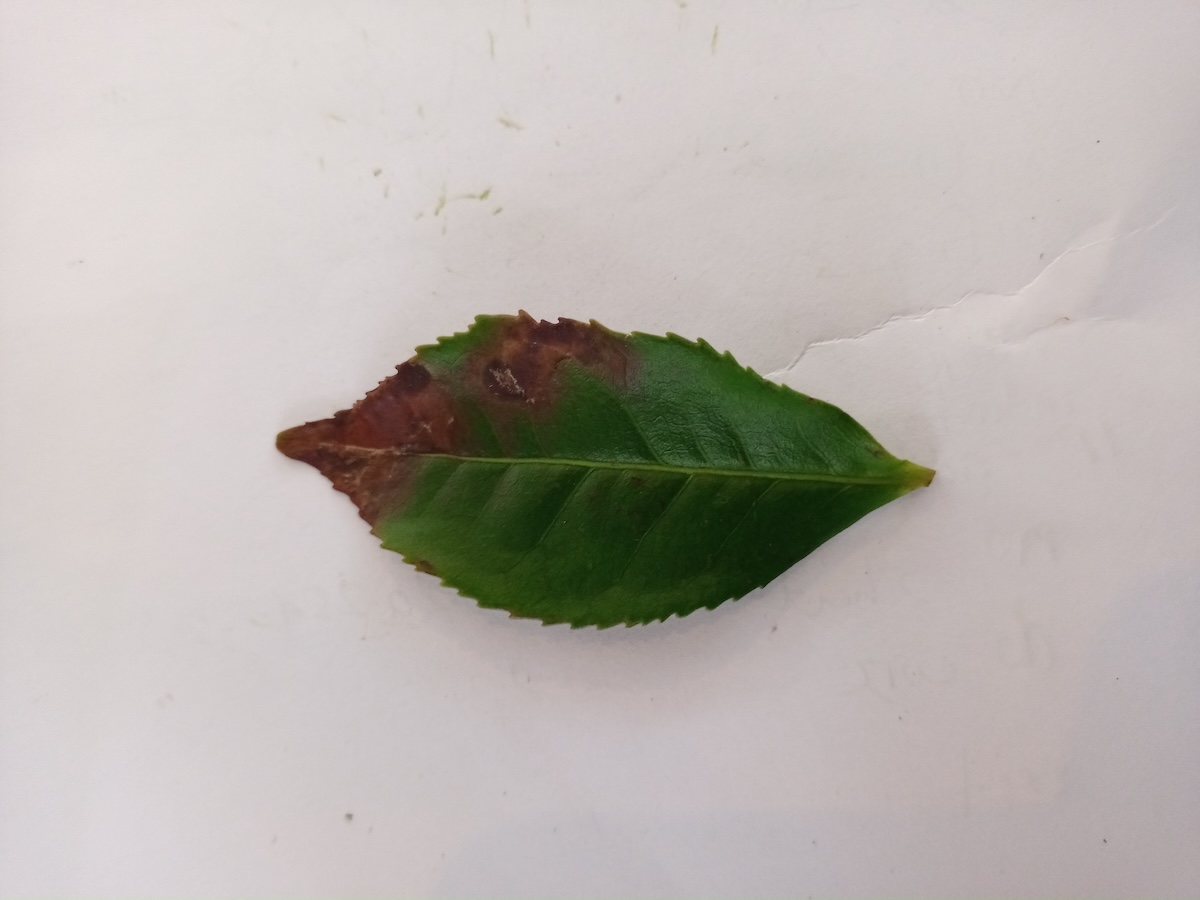
Label: Red spider